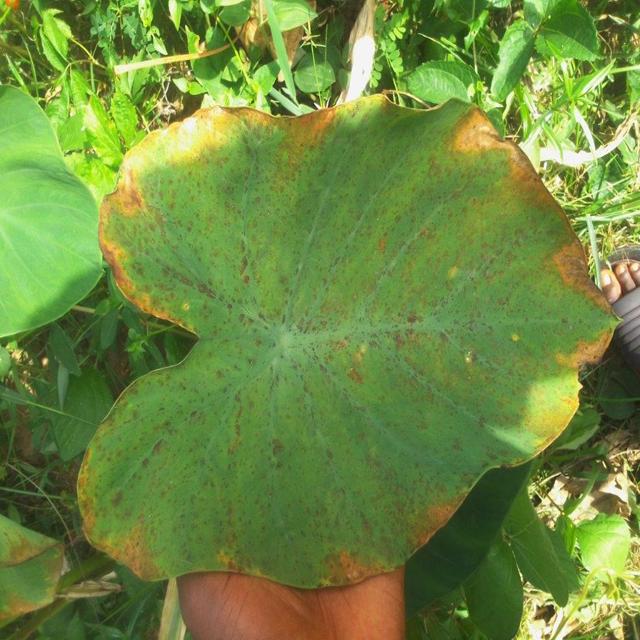
Label: Mid_Blight